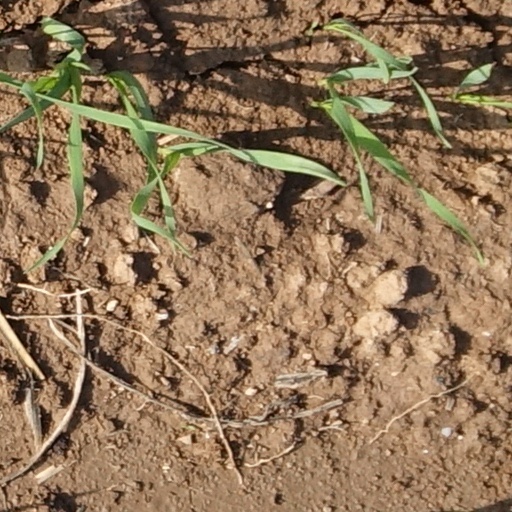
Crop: wheat